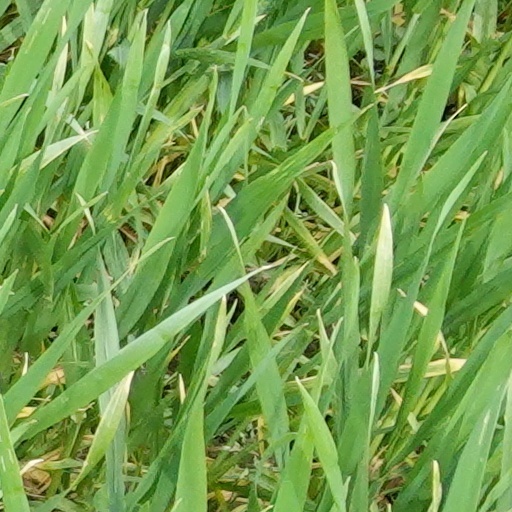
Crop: wheat